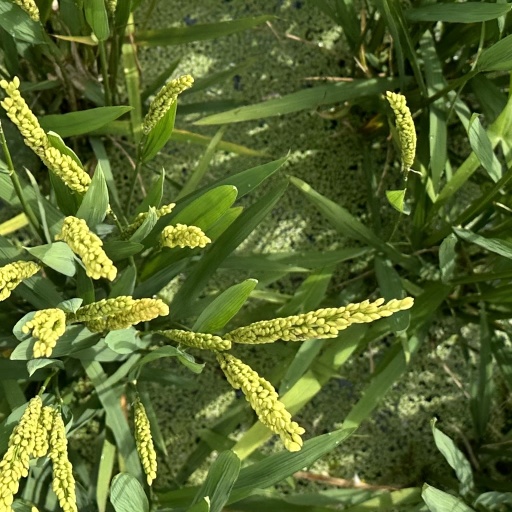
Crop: rice